Nina Stojanović

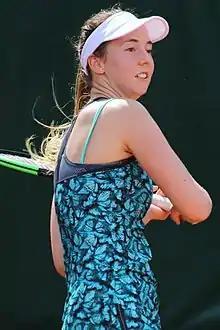
Stojanović at the 2018 French Open.

Stojanović performed better on the ITF Women's Circuit than on WTA Tour. In May, she reached quarterfinals of the $100k Khimki event, losing there to Vitalia Diatchenko. Soon after that, she won the $60k Baotou tournament, defeating Xu Shilin in the final. She did not drop a single set during the tournament. She followed this with the quarterfinal of the $60k Hódmezővásárhely Ladies Open, where she lost to Irina Khromacheva. In September, she reached another ITF quarterfinal, at the $60k Open de Valencia, where she lost to Paula Badosa. By the end of the year, she finished runner-up at two $25k events. In the late season, she got injured and was out of the tennis for some time.